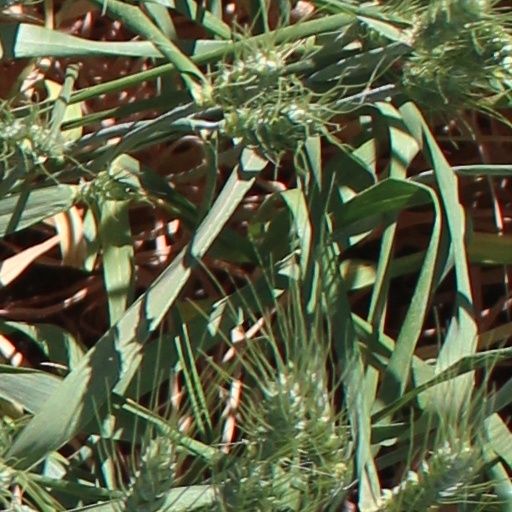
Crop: wheat